Sainte-Anne-de-la-Pérade

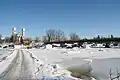
On the Sainte-Anne River, ice road

Sainte-Anne-de-la-Pérade stretches on each side of the Sainte-Anne River, until its confluence with the St. Lawrence River.